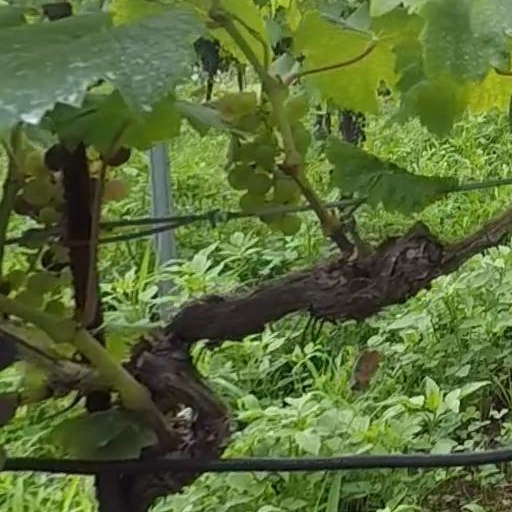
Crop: grape